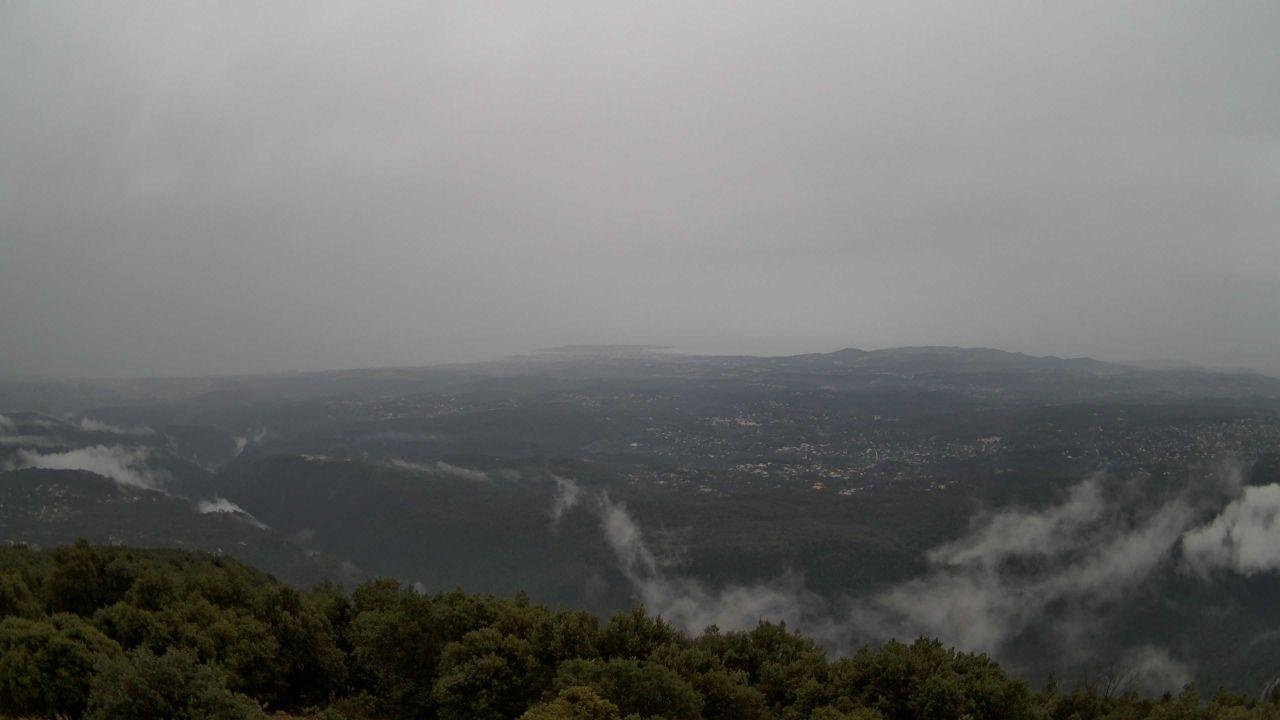
Fire: no
Smoke: no